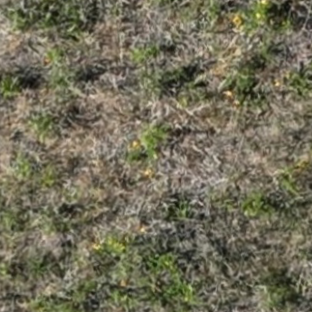
Month: july